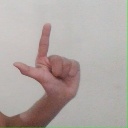
अक्षर: ल